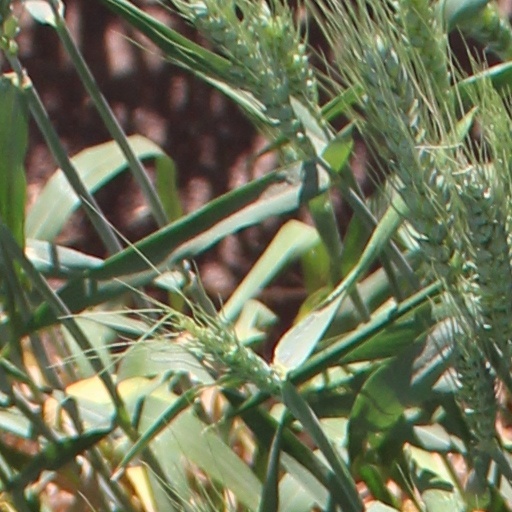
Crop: wheat